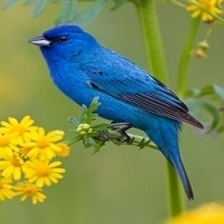
Species: INDIGO BUNTING
Scientific name: PASSERINA CYANEA
ImageNet parent category: indigo_bunting